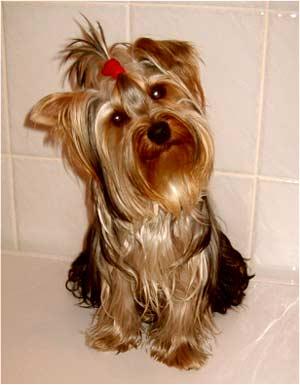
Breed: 340-n000120-Yorkshire_terrier